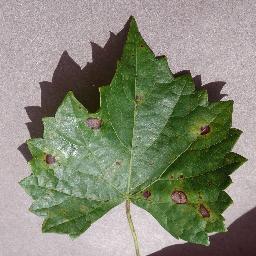
Label: Grape___Black_rot